The Blue Lotus

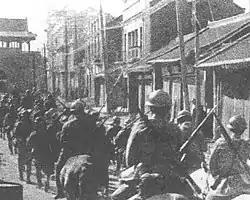
Japanese soldiers enter Shenyang during the Mukden Incident in 1931, one of the events of the contemporary Sino-Japanese War depicted in "The Blue Lotus".

Georges Remi—best known under the pen name Hergé—was employed as editor and illustrator of (""The Little Twentieth""), a children's supplement to (""The Twentieth Century""), a staunchly Roman Catholic, conservative Belgian newspaper based in Hergé's native Brussels which was run by the "Abbé" Norbert Wallez. In 1929, Hergé began "The Adventures of Tintin" comic strip for , about the exploits of fictional young Belgian reporter Tintin. Wallez ordered Hergé to set his first adventure in the Soviet Union to act as anti-socialist propaganda for children ("Tintin in the Land of the Soviets"), to set his second adventure in the Belgian Congo to encourage colonial sentiment ("Tintin in the Congo"), and to set his third adventure in the United States to use the story as a denunciation of American capitalism ("Tintin in America"). On 24 November 1932, "Le Petit Vingtième" published a fictional interview with Tintin in which the reporter announced that he would travel to China via Egypt, India, Sri Lanka, and Indochina. This plotline resulted in "Tintin in the Orient", the first part of which was an "Adventure" set in Egypt, Arabia, and India that Hergé later titled "Cigars of the Pharaoh". "Cigars" ceased publication in "Le Petit Vingtième" in February 1934, and Hergé next provided the standalone story "Popol out West" for the newspaper. "The Blue Lotus" was the second half of the "Tintin in the Orient" story that Hergé had begun with "Cigars of the Pharaoh".